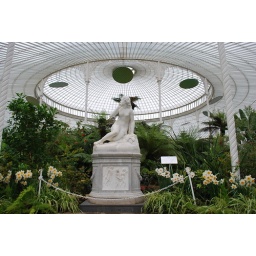
The glass house at the Botanic Gardens, with the statue of Eve in the forefront.